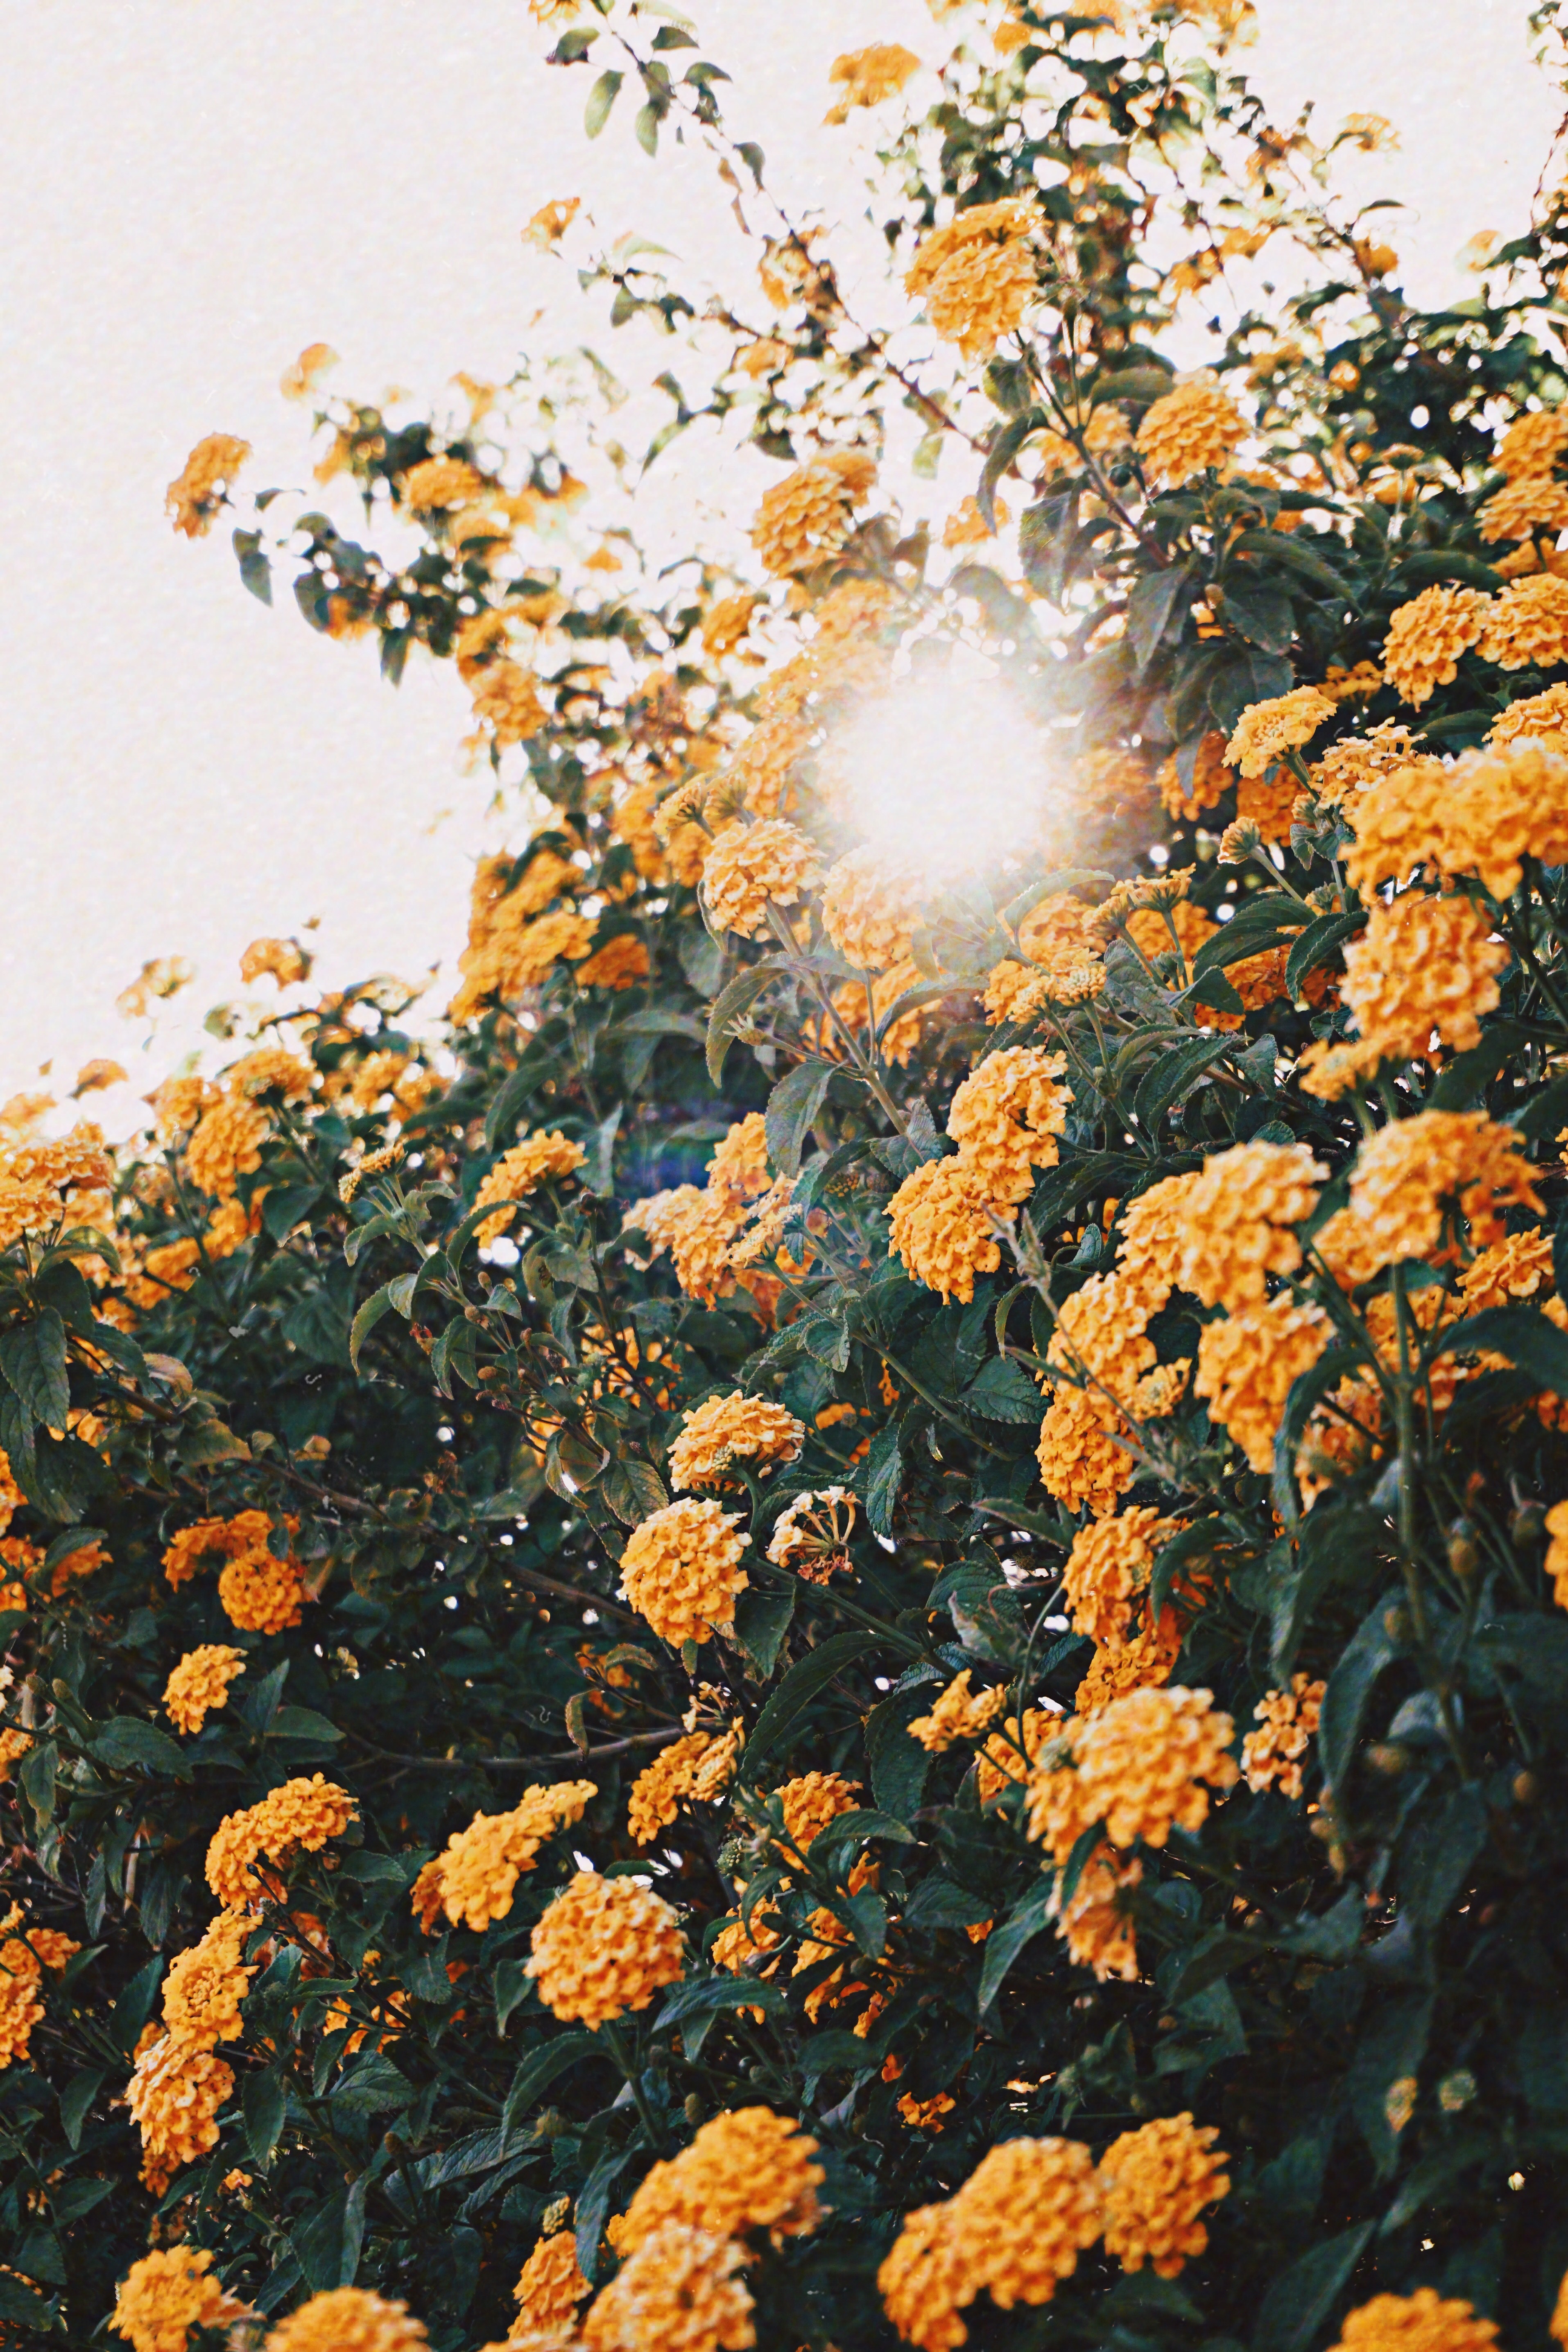
flower, plant, sky, tree, leaf, orange, sunlight, daytime, yellow, spring, branch, botany, autumn, flowering plant, wildflower, plant stem, shrub, blossom